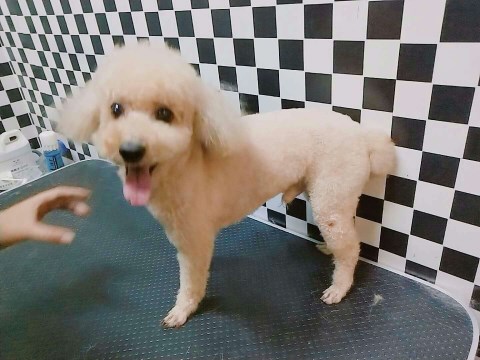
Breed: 2925-n000114-toy_poodle